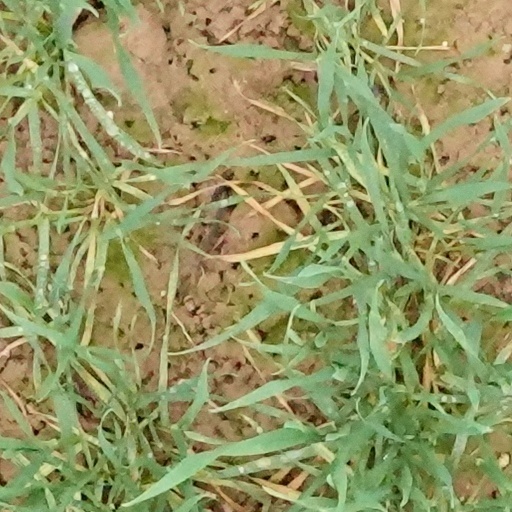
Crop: wheat